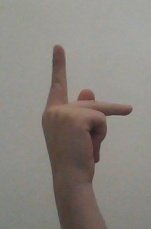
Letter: dha